Denali National Park and Preserve

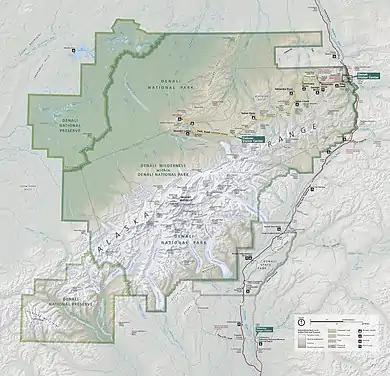
Park map

Denali National Park and Preserve includes the central, highest portion of the Alaska Range, together with many of the glaciers and glacial valleys running southwards out of the range. To the north the park and preserve encompass the valleys of the McKinley, Toklat, and Foraker Rivers, as well as the Kantishna and Wyoming Hills. The George Parks Highway runs along the eastern edge of the park, crossing the Alaska Range at the divide between the valleys of the Chultina River and the Nenana River. The entrance to the park is about south of Healy. The Denali Visitor Center and the park headquarters are located just inside the entrance. Preserve lands are located on the west side of the park, with one parcel encompassing areas of lakes in the Highpower Creek and Muddy River areas, and the second preserve area covering the southwest end of the high Alaska Range around Mount Dall. In contrast to the park, where hunting is prohibited or restricted to subsistence hunting by local residents, sport hunting is allowed in the preserve lands. Nikolai, Telida, Lake Minchumina, and Cantwell residents are authorized to hunt inside the park because large portions of these communities historically hunted in the area for subsistence purposes.